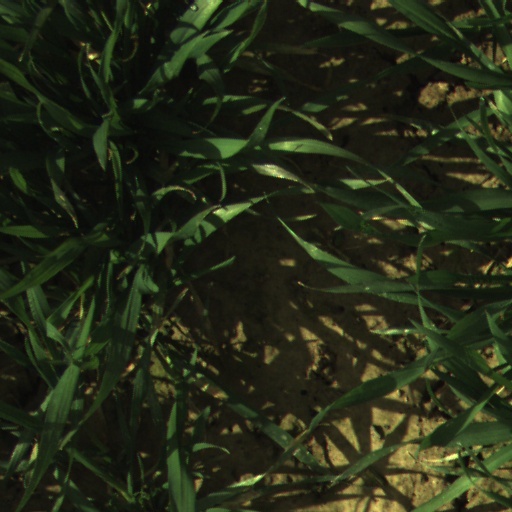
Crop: wheat